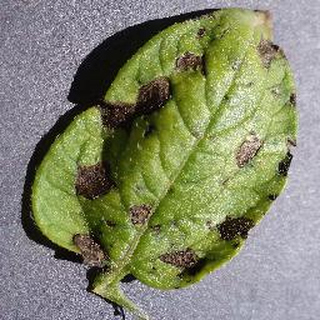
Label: potato_early_blight